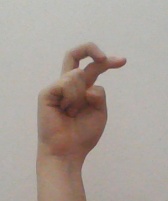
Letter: zay